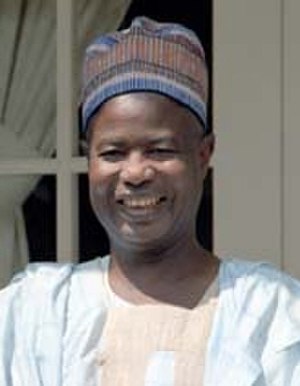
Ahmadou Ahidjo
Ahmadou Babatoura Ahidjo var Camerouns første præsident i 1960-82.